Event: Nepal Earthquake
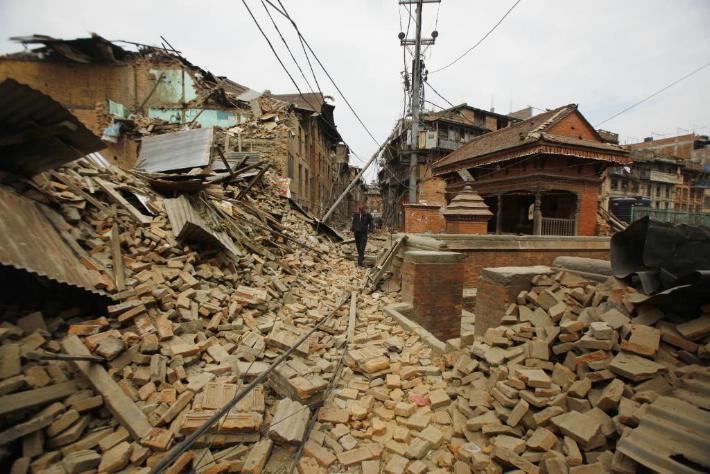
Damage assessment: damage